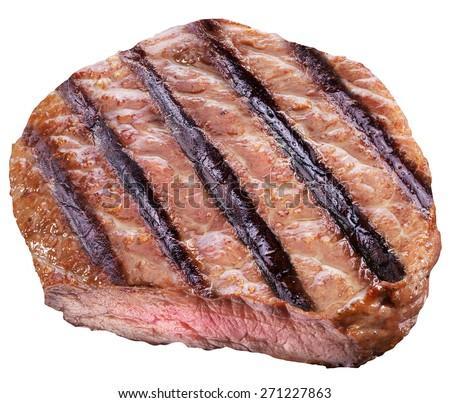
beef steak isolated on a white background .